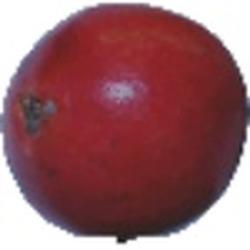
Label: Pomegranate